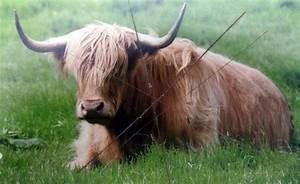
cow